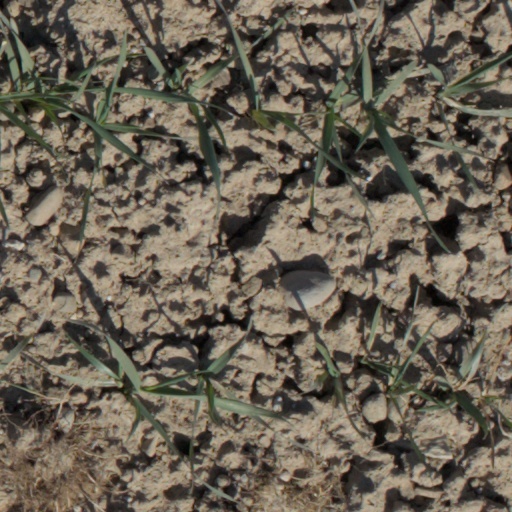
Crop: wheat